Grande Comore

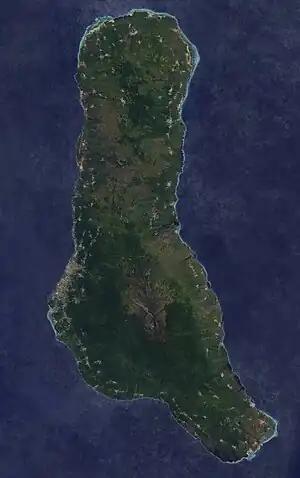
Satellite imagery of Grande Comore, 2022.

Prince Said Ibrahim International Airport serves the island.